Gauting

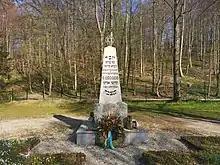
Holocaust Memorial in Gauting at the Jewish cemetery

Gauting is home to the Gauting Indians baseball team, which plays in the first division of the Baseball Bundesliga.